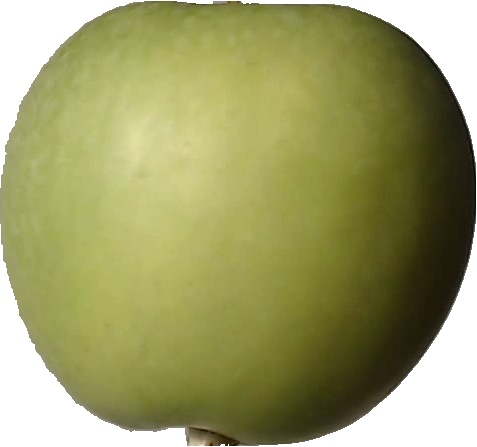
Label: apple_granny_smith_1